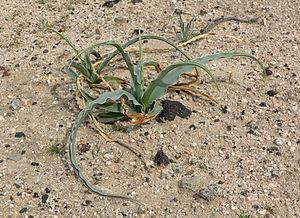
Hesperocallis undulata est une plante de la famille des Liliaceae selon la classification classique et de la famille des Asparagaceae selon classification phylogénétique APG III. Elle est originaire de l'extrême sud-ouest des États-Unis et du nord du Mexique. Il s'agit de la seule espèce du genre Hesperocallis.